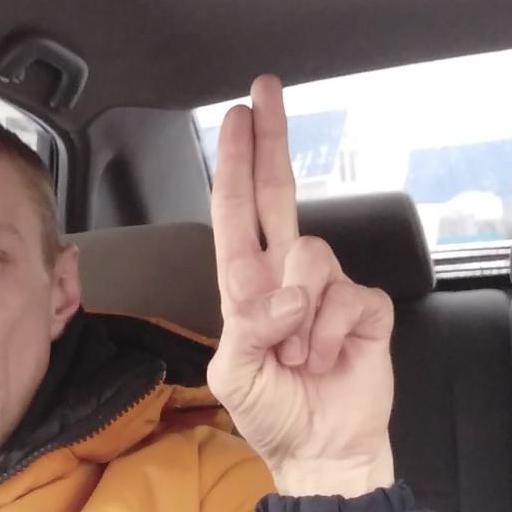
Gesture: two_up